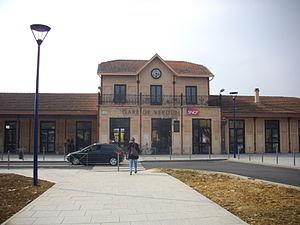
Gare de Verdun (Meuse, France)
La gare de Verdun est une gare ferroviaire française de la ligne de Saint-Hilaire-au-Temple à Hagondange, située à proximité du centre-ville de Verdun, sous-préfecture du département de la Meuse, en région Grand Est.
Verdun, officiellement nommée Verdun-sur-Meuse de 1801 à 1970, est une commune française située dans le département de la Meuse, en région Grand Est. Elle se trouve dans la région historique et culturelle de Lorraine.
La ligne de Lérouville à Pont-Maugis est une ligne de chemin de fer qui relie Lérouville dans le département de la Meuse sur la ligne de Noisy-le-Sec à Strasbourg-Ville à Pont-Maugis à proximité de Sedan dans le département des Ardennes sur la ligne de Mohon à Thionville.